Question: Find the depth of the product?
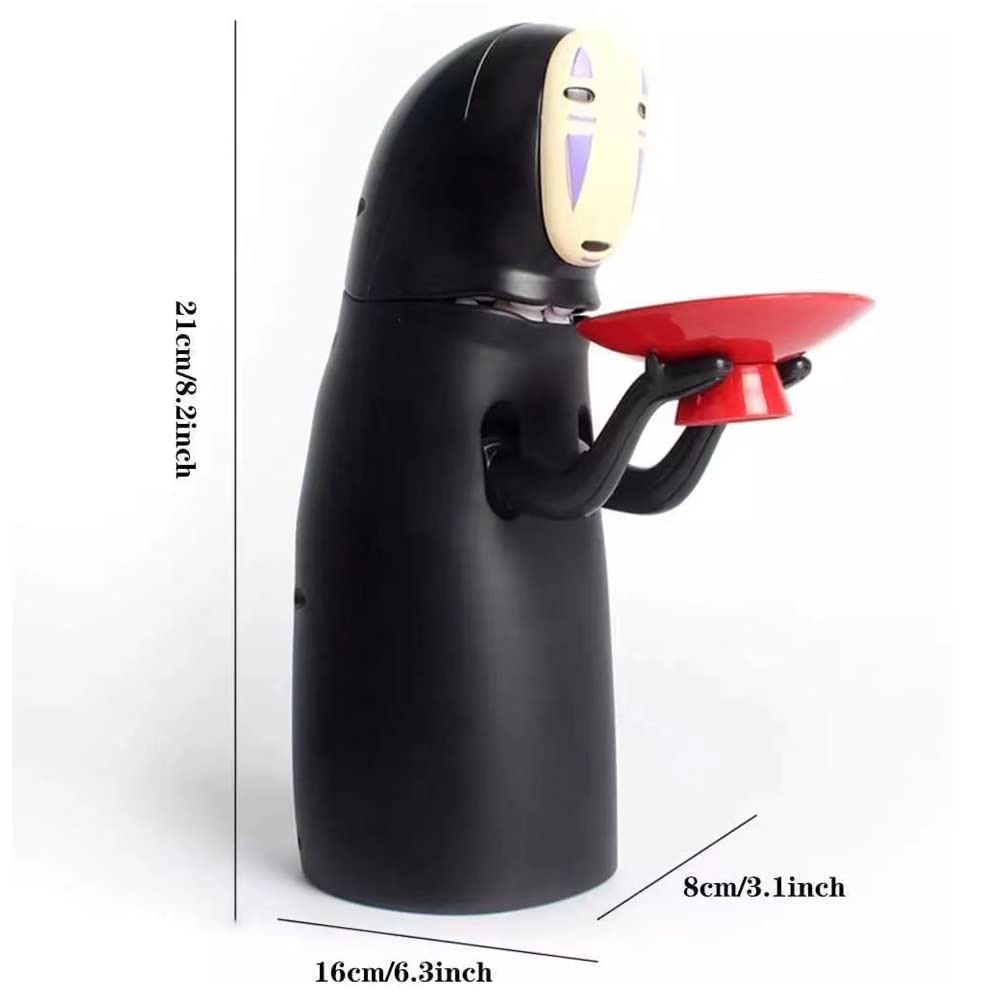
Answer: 16.0 centimetre